Elogium (literary genre)

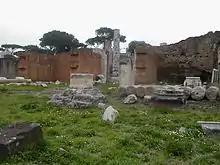
The remains of Basilica Aemilia in the Roman Forum. Images of ancestors of Aemilius Lepidus with their respective "elogia" adorned the republican building

All the "elogia" types described above have in common the mention of the name in the nominative and the enumeration of the offices; however, by the sepulchral "elogia" the deeds of the deceased are present, while these are missing in the "elogia" of the "imagines". Moreover, only the latter are regularly linked to a portrait. Both types of these "elogia" usually occur in groups representing the ancestors of a patrician family. In the late Republic, by the "Imagines" of Varro and Atticus, are described "elogia" which contains connection to a portrait, indication of name and offices and enumeration of "gesta". moreover, these "elogia" are wider in scope, not limiting themselves to a family, but describing series of celebrities from different areas. This type of "elogia" first appears in monuments in the time of Augustus.